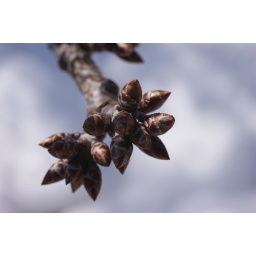
plant in cloud